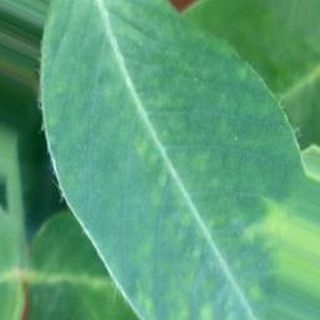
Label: healthy_groundnut